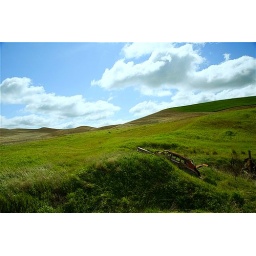
This old car was out in the field with a lot of bullet holes in it. What a waste!